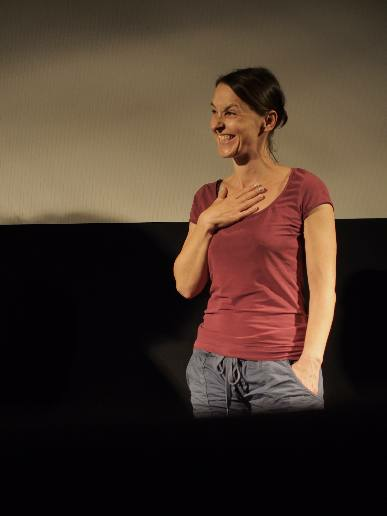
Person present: Yes